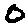
Label: 0